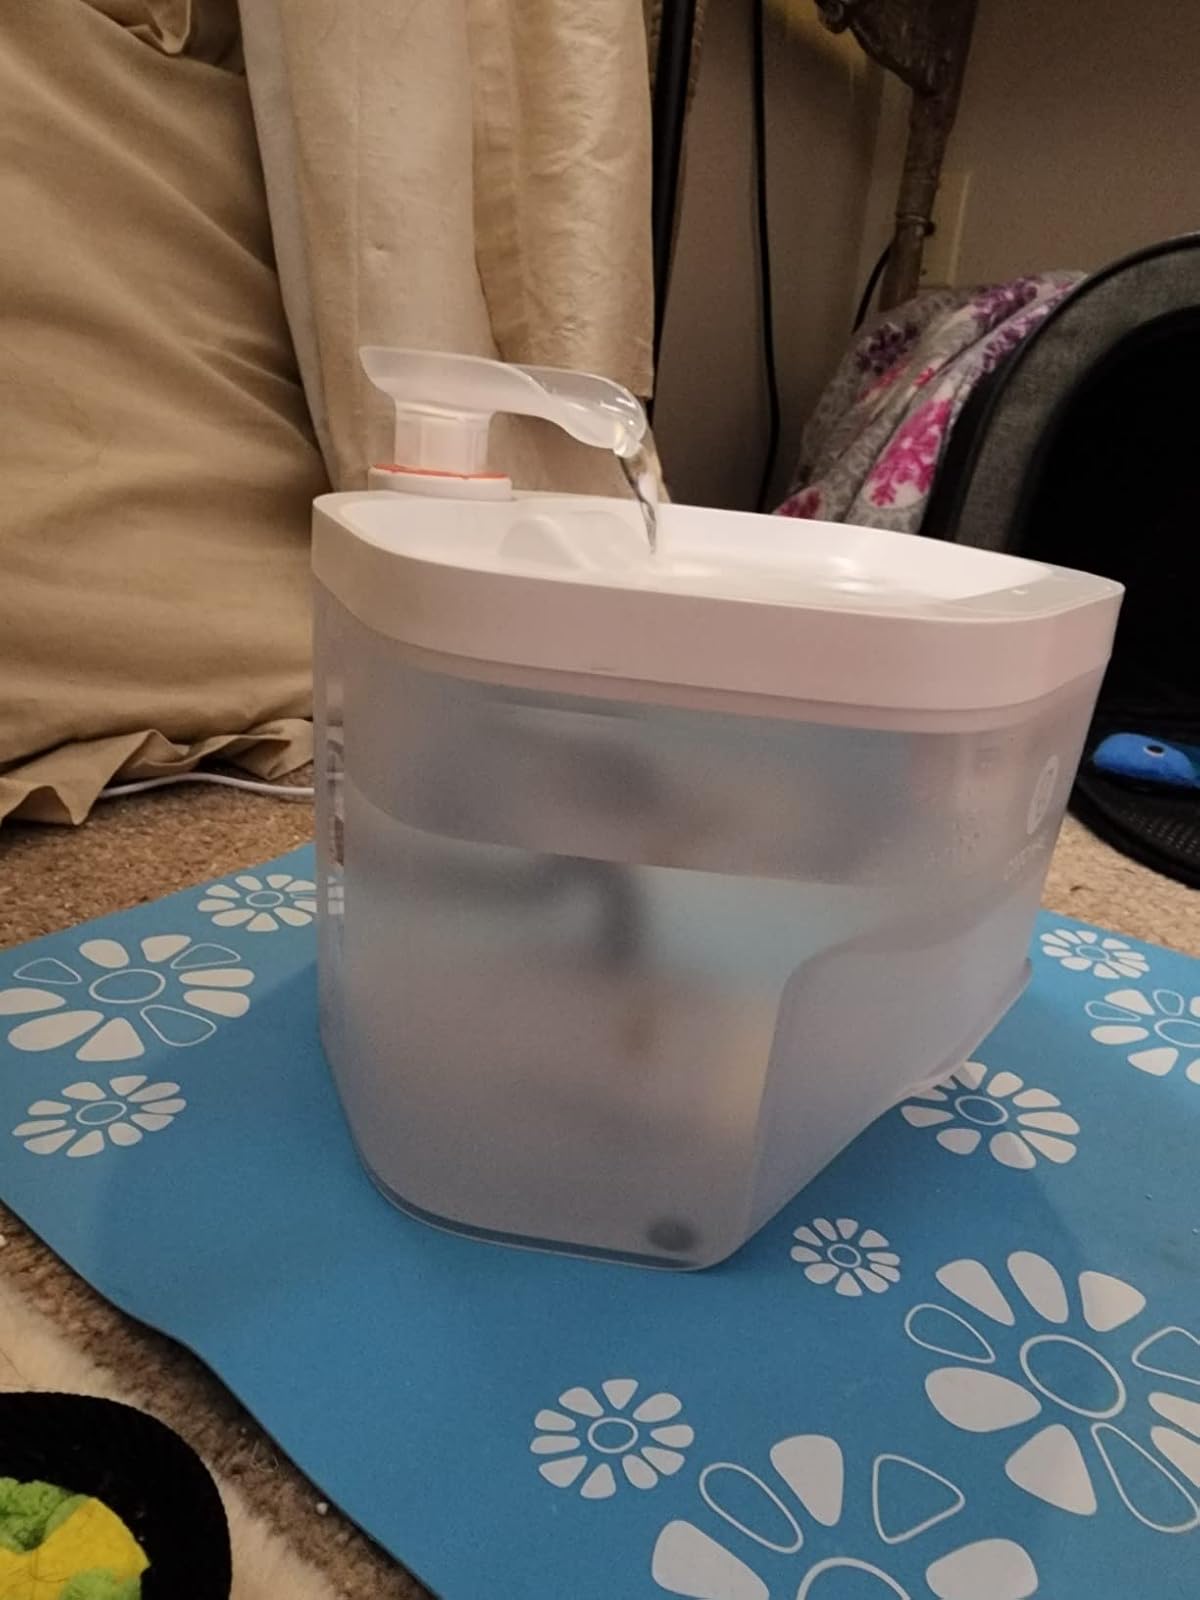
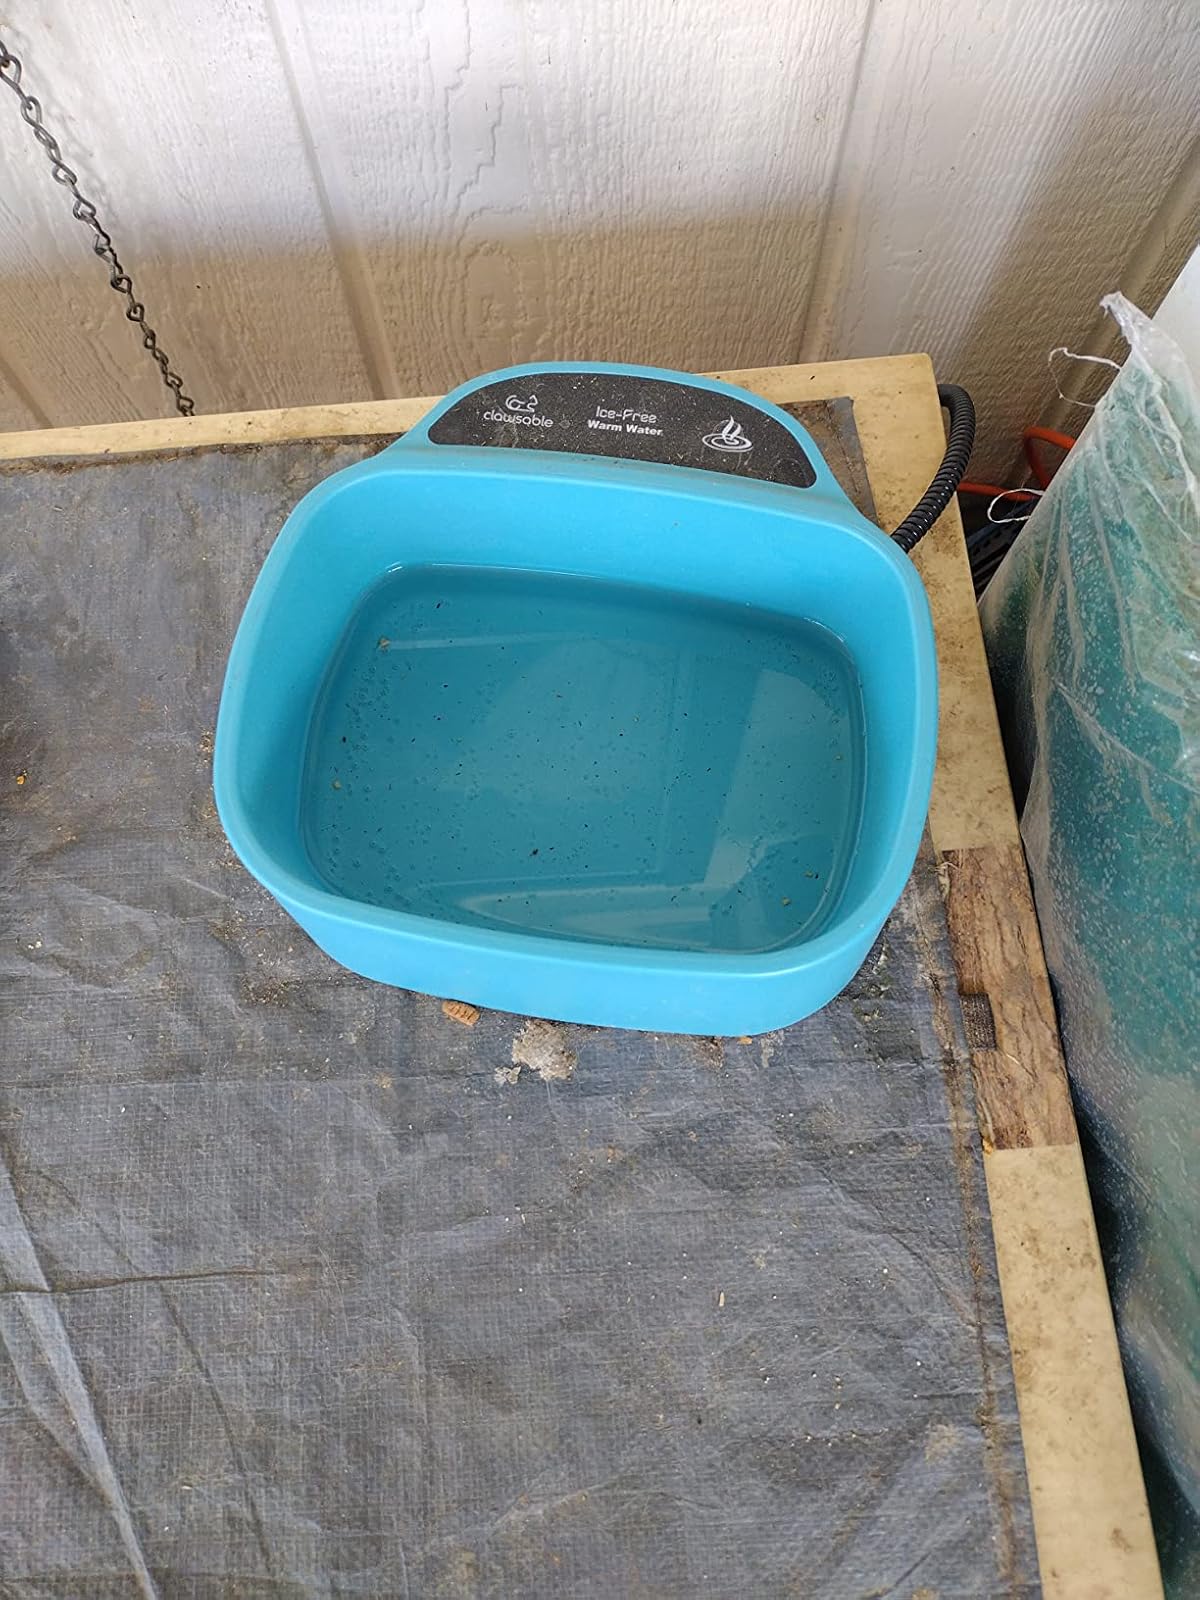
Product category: items_bowl
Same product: no